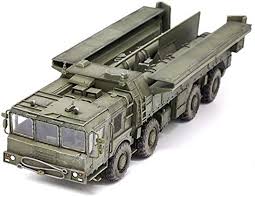
Label: Iskander